Mounts Iglit–Baco Natural Park

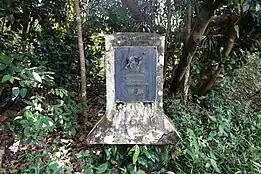
A marker commemorating the establishment of the Tamaraw Conservation Program in 1969 as a result of a cooperative effort between the Philippine Government and the Philippine Wildlife Conservation Foundation.

The natural park lies in the south-central area of Mindoro and is administratively divided across the municipalities of Sablayan, Calintaan, Rizal and San Jose in Occidental Mindoro, and the municipalities of Bongabong, Bansud, Gloria, and Mansalay in Oriental Mindoro.